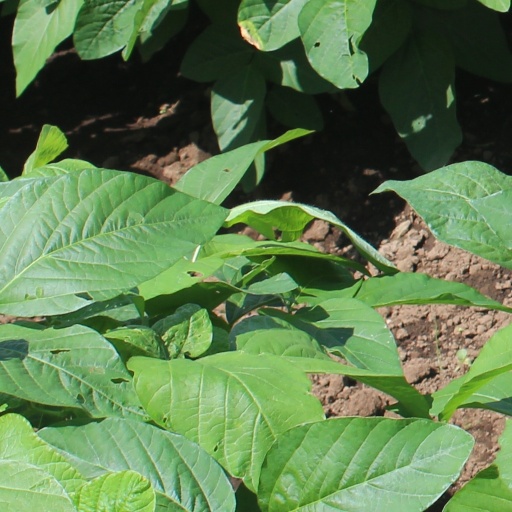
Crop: soybean